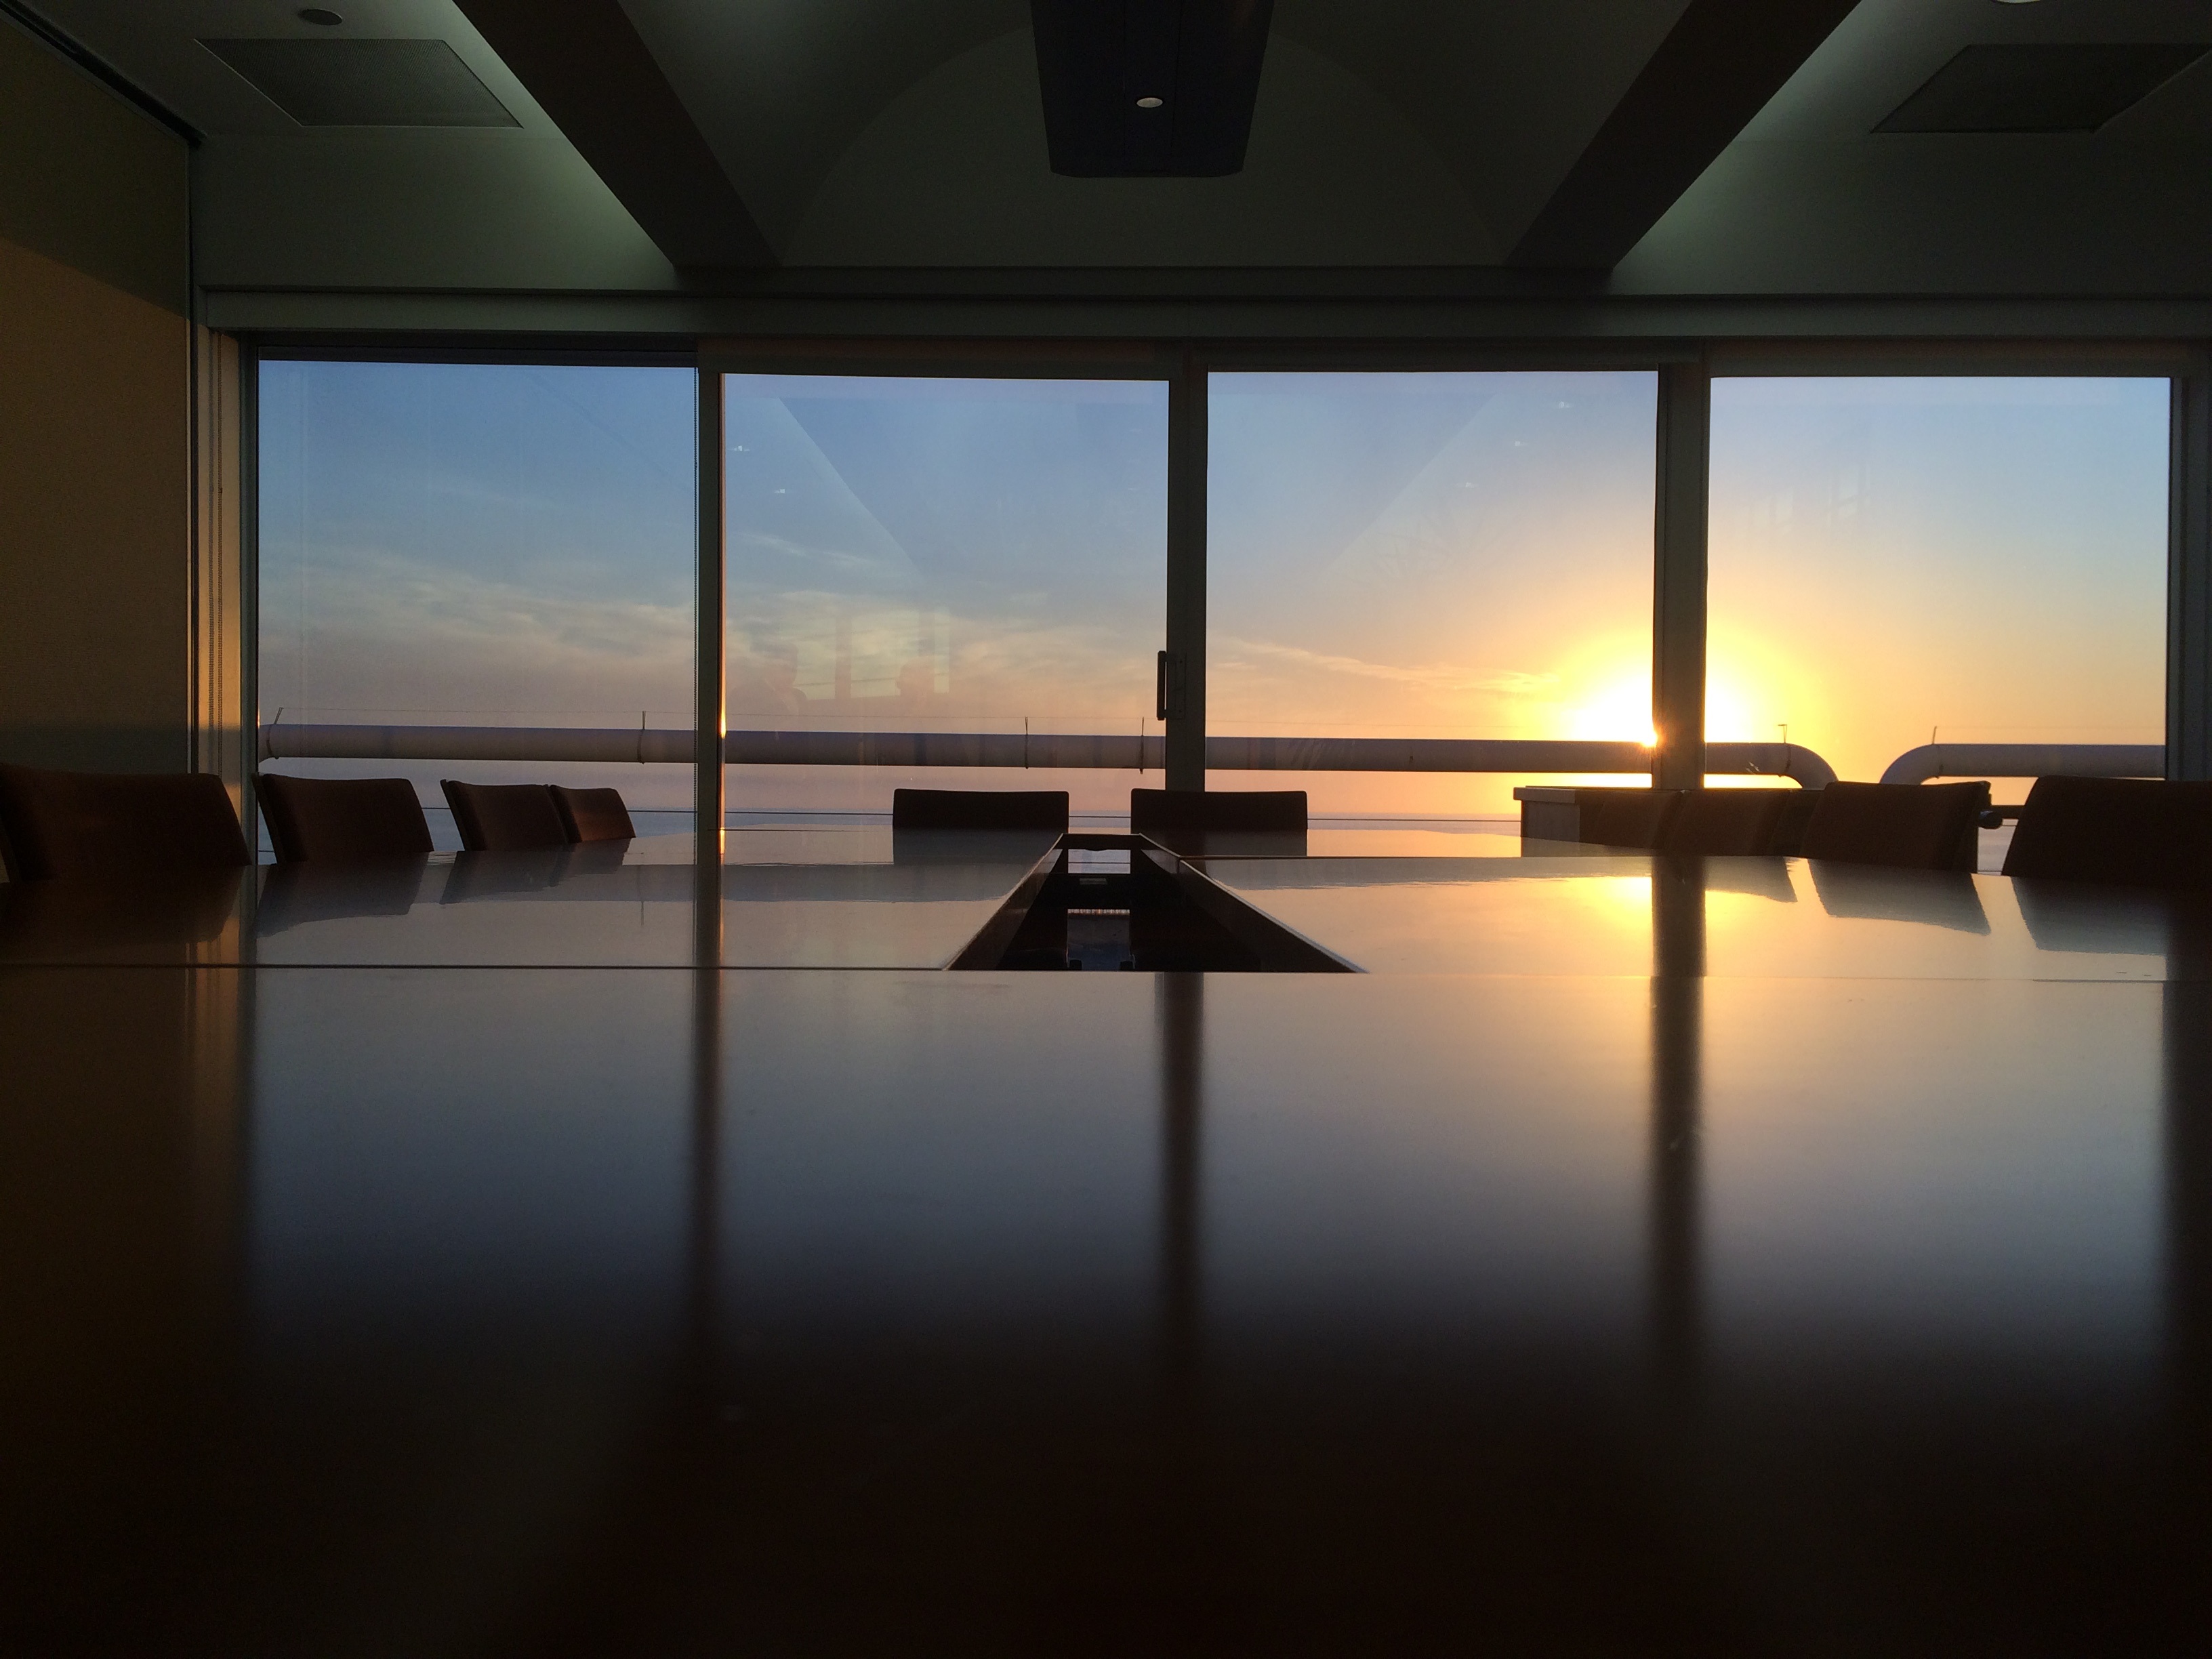
light, sunlight, reflection, darkness, lighting, interior design, design, symmetry, shape, screenshot